Canopy bed

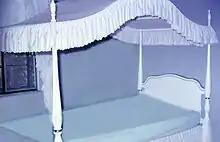
Modern canopy bed

The canopy bed arose from a need for warmth and privacy in shared rooms without central heating. Private bedrooms where only one person slept were practically unknown in medieval and early modern Europe, as it was common for the wealthy and nobility to have servants and attendants who slept in the same room. Even in very modest homes, hanging a simple curtain across a room was not uncommon to shield the bed from cold drafts and create a division between living and sleeping spaces.